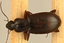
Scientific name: Calathus advena
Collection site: Rocky Mountains NEON (RMNP), plot RMNP_014